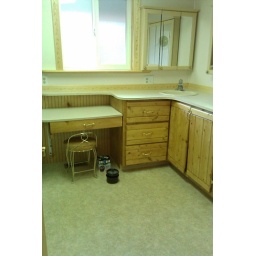
First floor bathroom. Built in vanity. There is a shower stall and toilet to the left and a linen cabinet to the right.